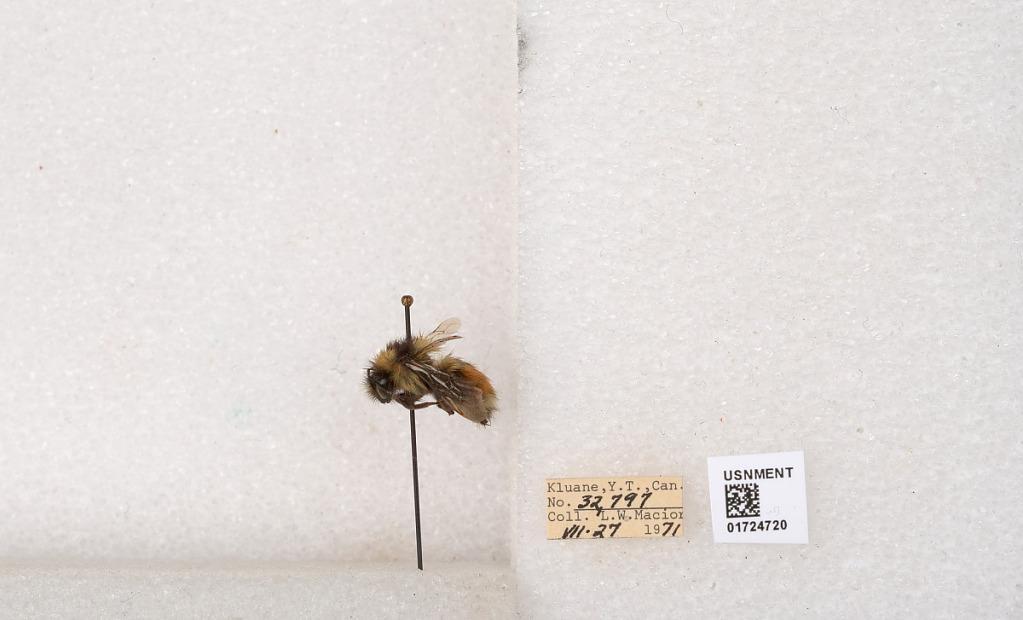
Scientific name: Bombus (Pyrobombus) sylvicola Kirby
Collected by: L. Macior
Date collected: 1971-7-27
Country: Canada
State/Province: Yukon Territory
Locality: Kluane National Park and Reserve
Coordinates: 60.7493, -139.504